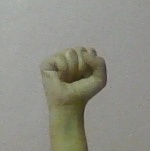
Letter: saad